Texas Southern University

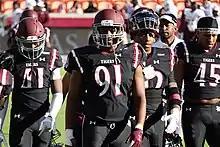
Texas Southern Tigers vs. Alabama A&M University at PNC Stadium in November 2021

Texas Southern sports teams participate in NCAA Division I (Championship Subdivision for football) in the Southwestern Athletic Conference (SWAC). Texas Southern is part of the Western Division in SWAC divisional sports.